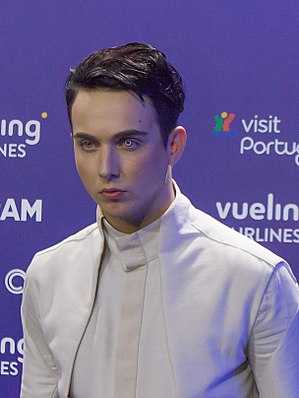
Mélovin
Mélovin er en ukrainsk sanger og sangskriver, som repræsenterede Ukraine ved Eurovision Song Contest 2018 med sangen "Under The Ladder". Han opnåede en 17. plads i den europæiske sangkonkurrence. Han vandt den 6. sæson af det ukrainske udgave af X Factor.